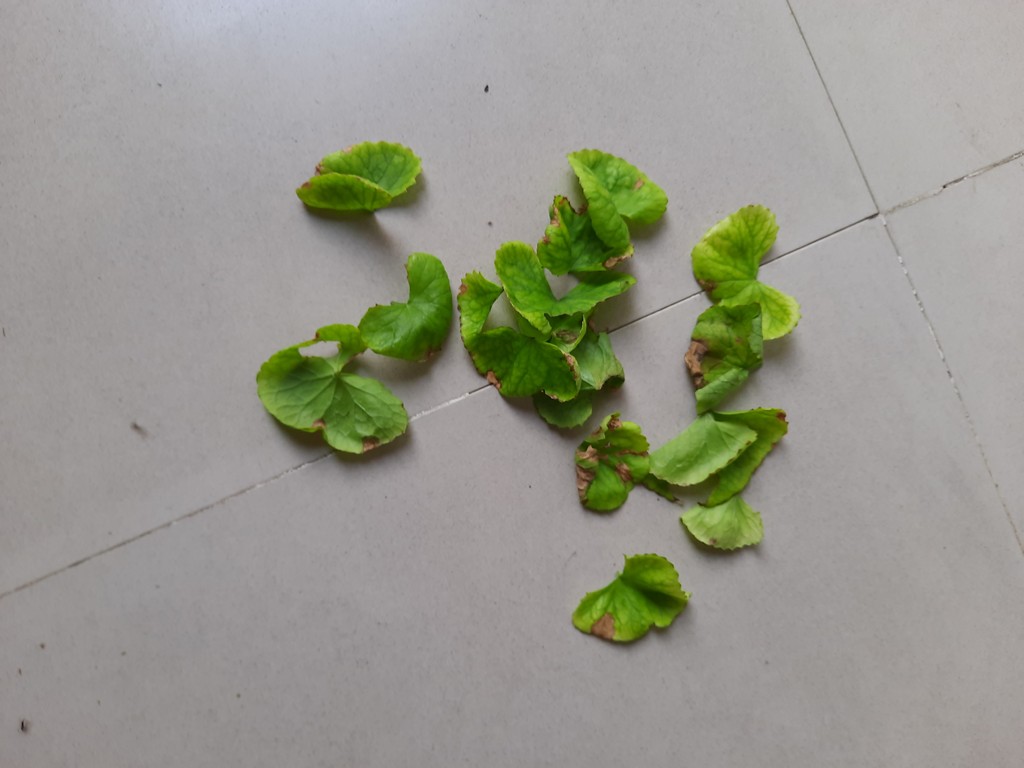
Label: Unhealthy